CJ McCollum

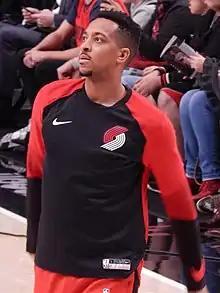
McCollum in 2018

The first player to ever enter the NBA from Lehigh, McCollum was picked tenth overall in the 2013 NBA draft by the Portland Trail Blazers. He signed his rookie scale contract with the franchise on July 11, and he proceeded to play for them in the NBA Summer League, averaging 21 points and 4 rebounds per game.